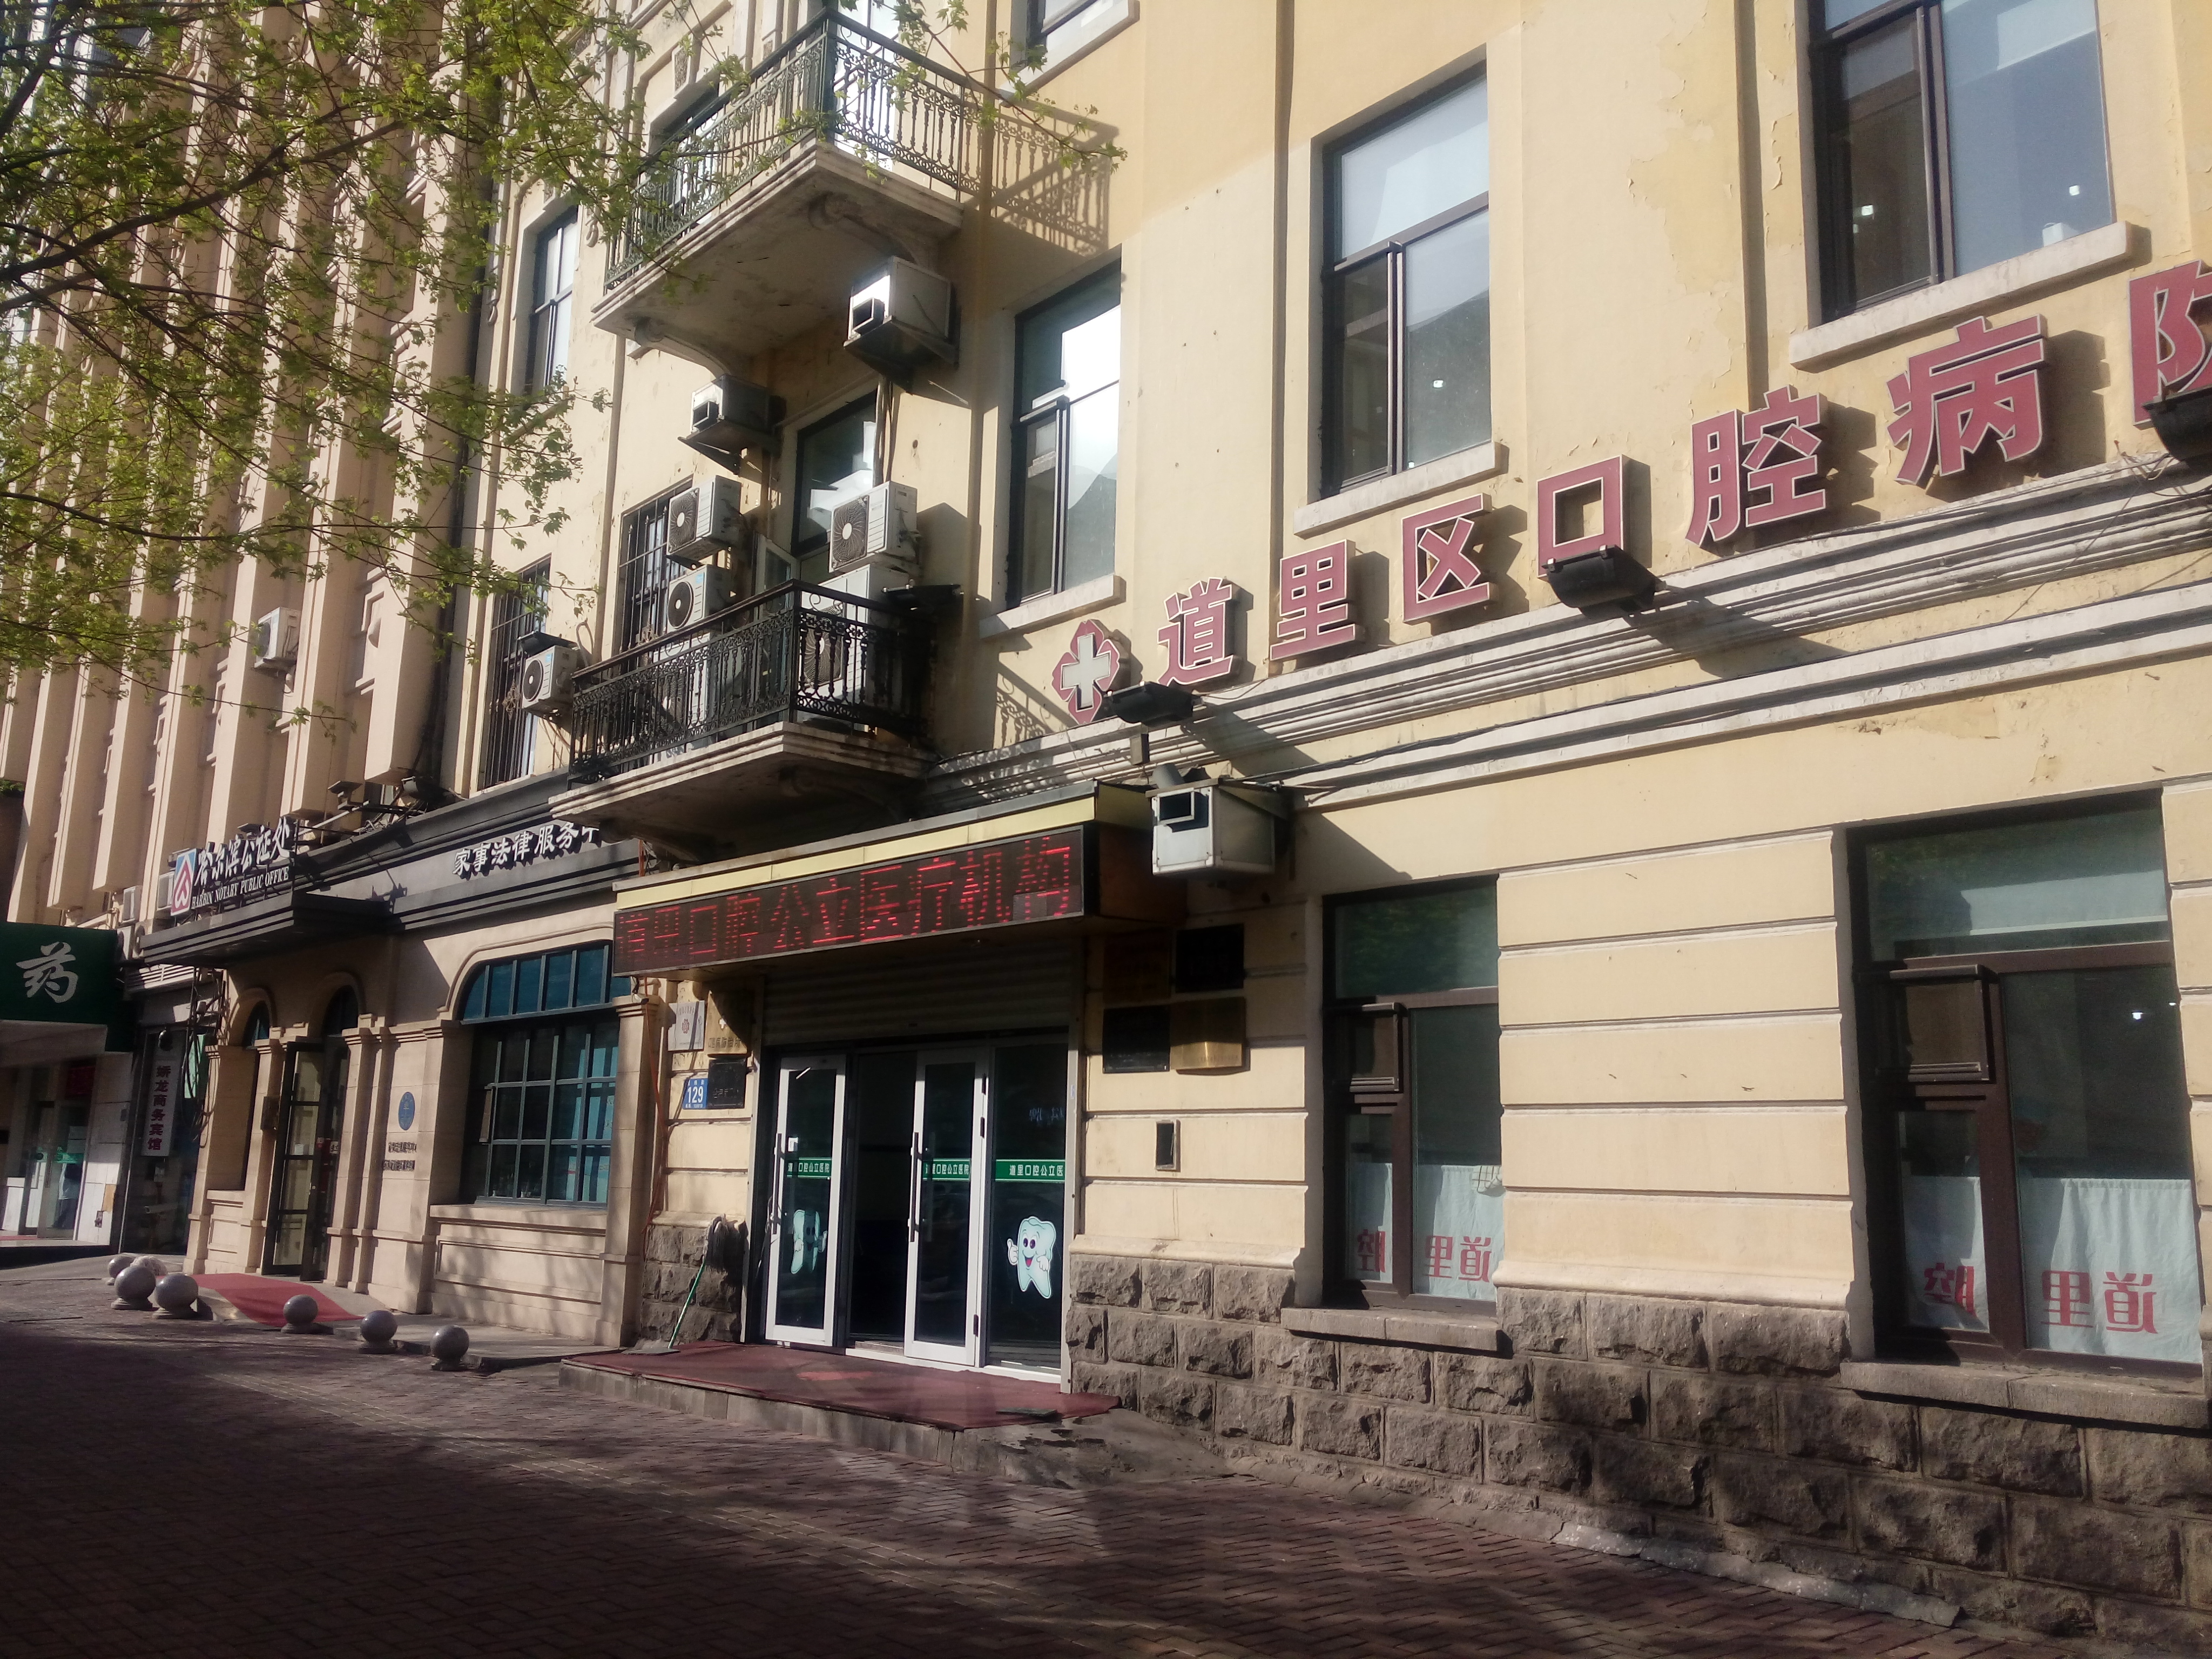
tourism, adventure, Beautiful Places, Pretty Places, environment, Interesting Places, harbin, museums, architecture, art, nature, museum, history, ancient history, china, asia, imperial palace, dynasty, beijing, planning, exhibition, sculpture, map, building, property, house, neighbourhood, town, home, real estate, facade, street, residential area, mixed use, window, city, apartment, downtown, road, hotel, inn, mansion, balcony